Denise Richards

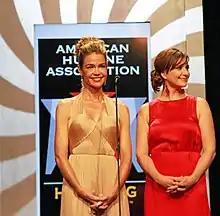
Richards (left) and Kellie Martin (right) at the American Humane Association 2012 Hero Dog Awards

Outside of work, Richards dedicates much of her time to philanthropy. She has supported numerous charities, including Dave Thomas Foundation for Adoption, Elizabeth Glaser Pediatric AIDS Foundation, Feeding America, Much Love Animal Rescue, Barbara Davis Center for Childhood Diabetes, Best Friends Animal Society and Children's Hospital Los Angeles. Richards has also appeared in the NOH8 Campaign and has spoken in support of gay marriage.